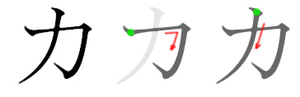
か en hiragana ou カ en katakana sont deux kana, caractères japonais, qui représentent le même more. Ils sont prononcés /ka/ et occupent la 6ᵉ place de leur syllabaire respectif, entre お et き.